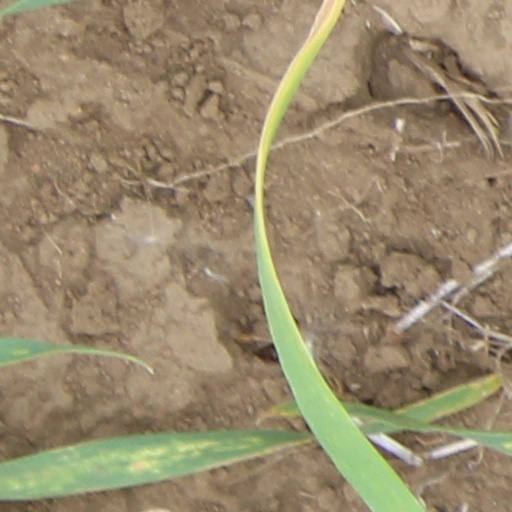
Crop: wheat